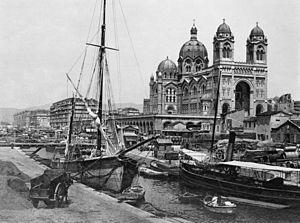
L'Énigme de la Blancarde est un roman écrit par Jean Contrucci, publié pour la première fois en 2002 et édité par JC Lattès dans la collection Les Nouveaux Mystères de Marseille. Inspiré d'une affaire criminelle de la fin du XIXᵉ siècle, l'affaire Mouttet, le roman a reçu le grand prix Paul-Féval de littérature populaire pour l'année 2003.
Le fort Saint-Jean doit son nom à la commanderie des Hospitaliers de Saint-Jean de Jérusalem établie sur cet éperon, prolongement de la butte Saint-Laurent, vers la fin du XIIᵉ siècle. Il est situé dans le quartier de l'Hôtel de ville, dans le 2ᵉ arrondissement. À cet emplacement, des vestiges de la toute première occupation grecque au VIᵉ siècle av. J.-C. ont été découverts.